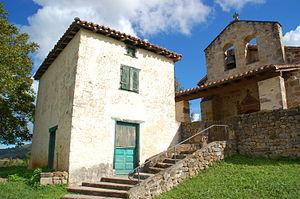
Benoîterie
Ahaxe-Alciette-Bascassan est une commune française, située dans le département des Pyrénées-Atlantiques en région Nouvelle-Aquitaine.
Cet article recense une partie des monuments historiques des Pyrénées-Atlantiques, en France.
L'église Saint-André-de-Bascassan est une église catholique située à Ahaxe-Alciette-Bascassan, en France.